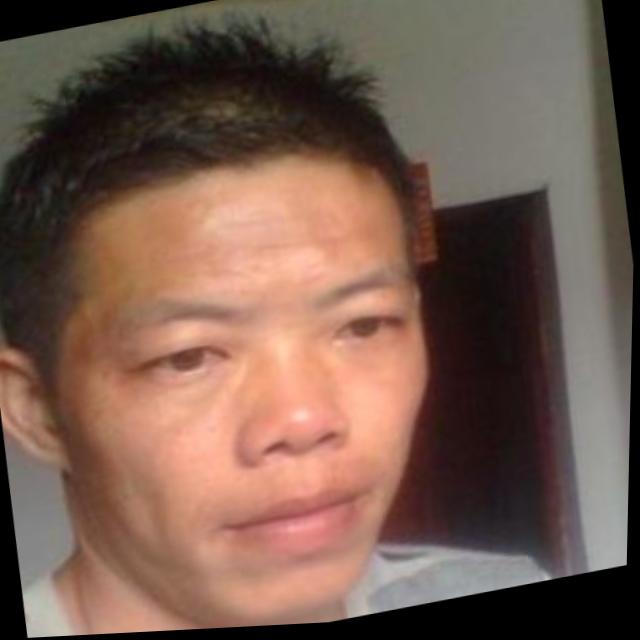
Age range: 21-44